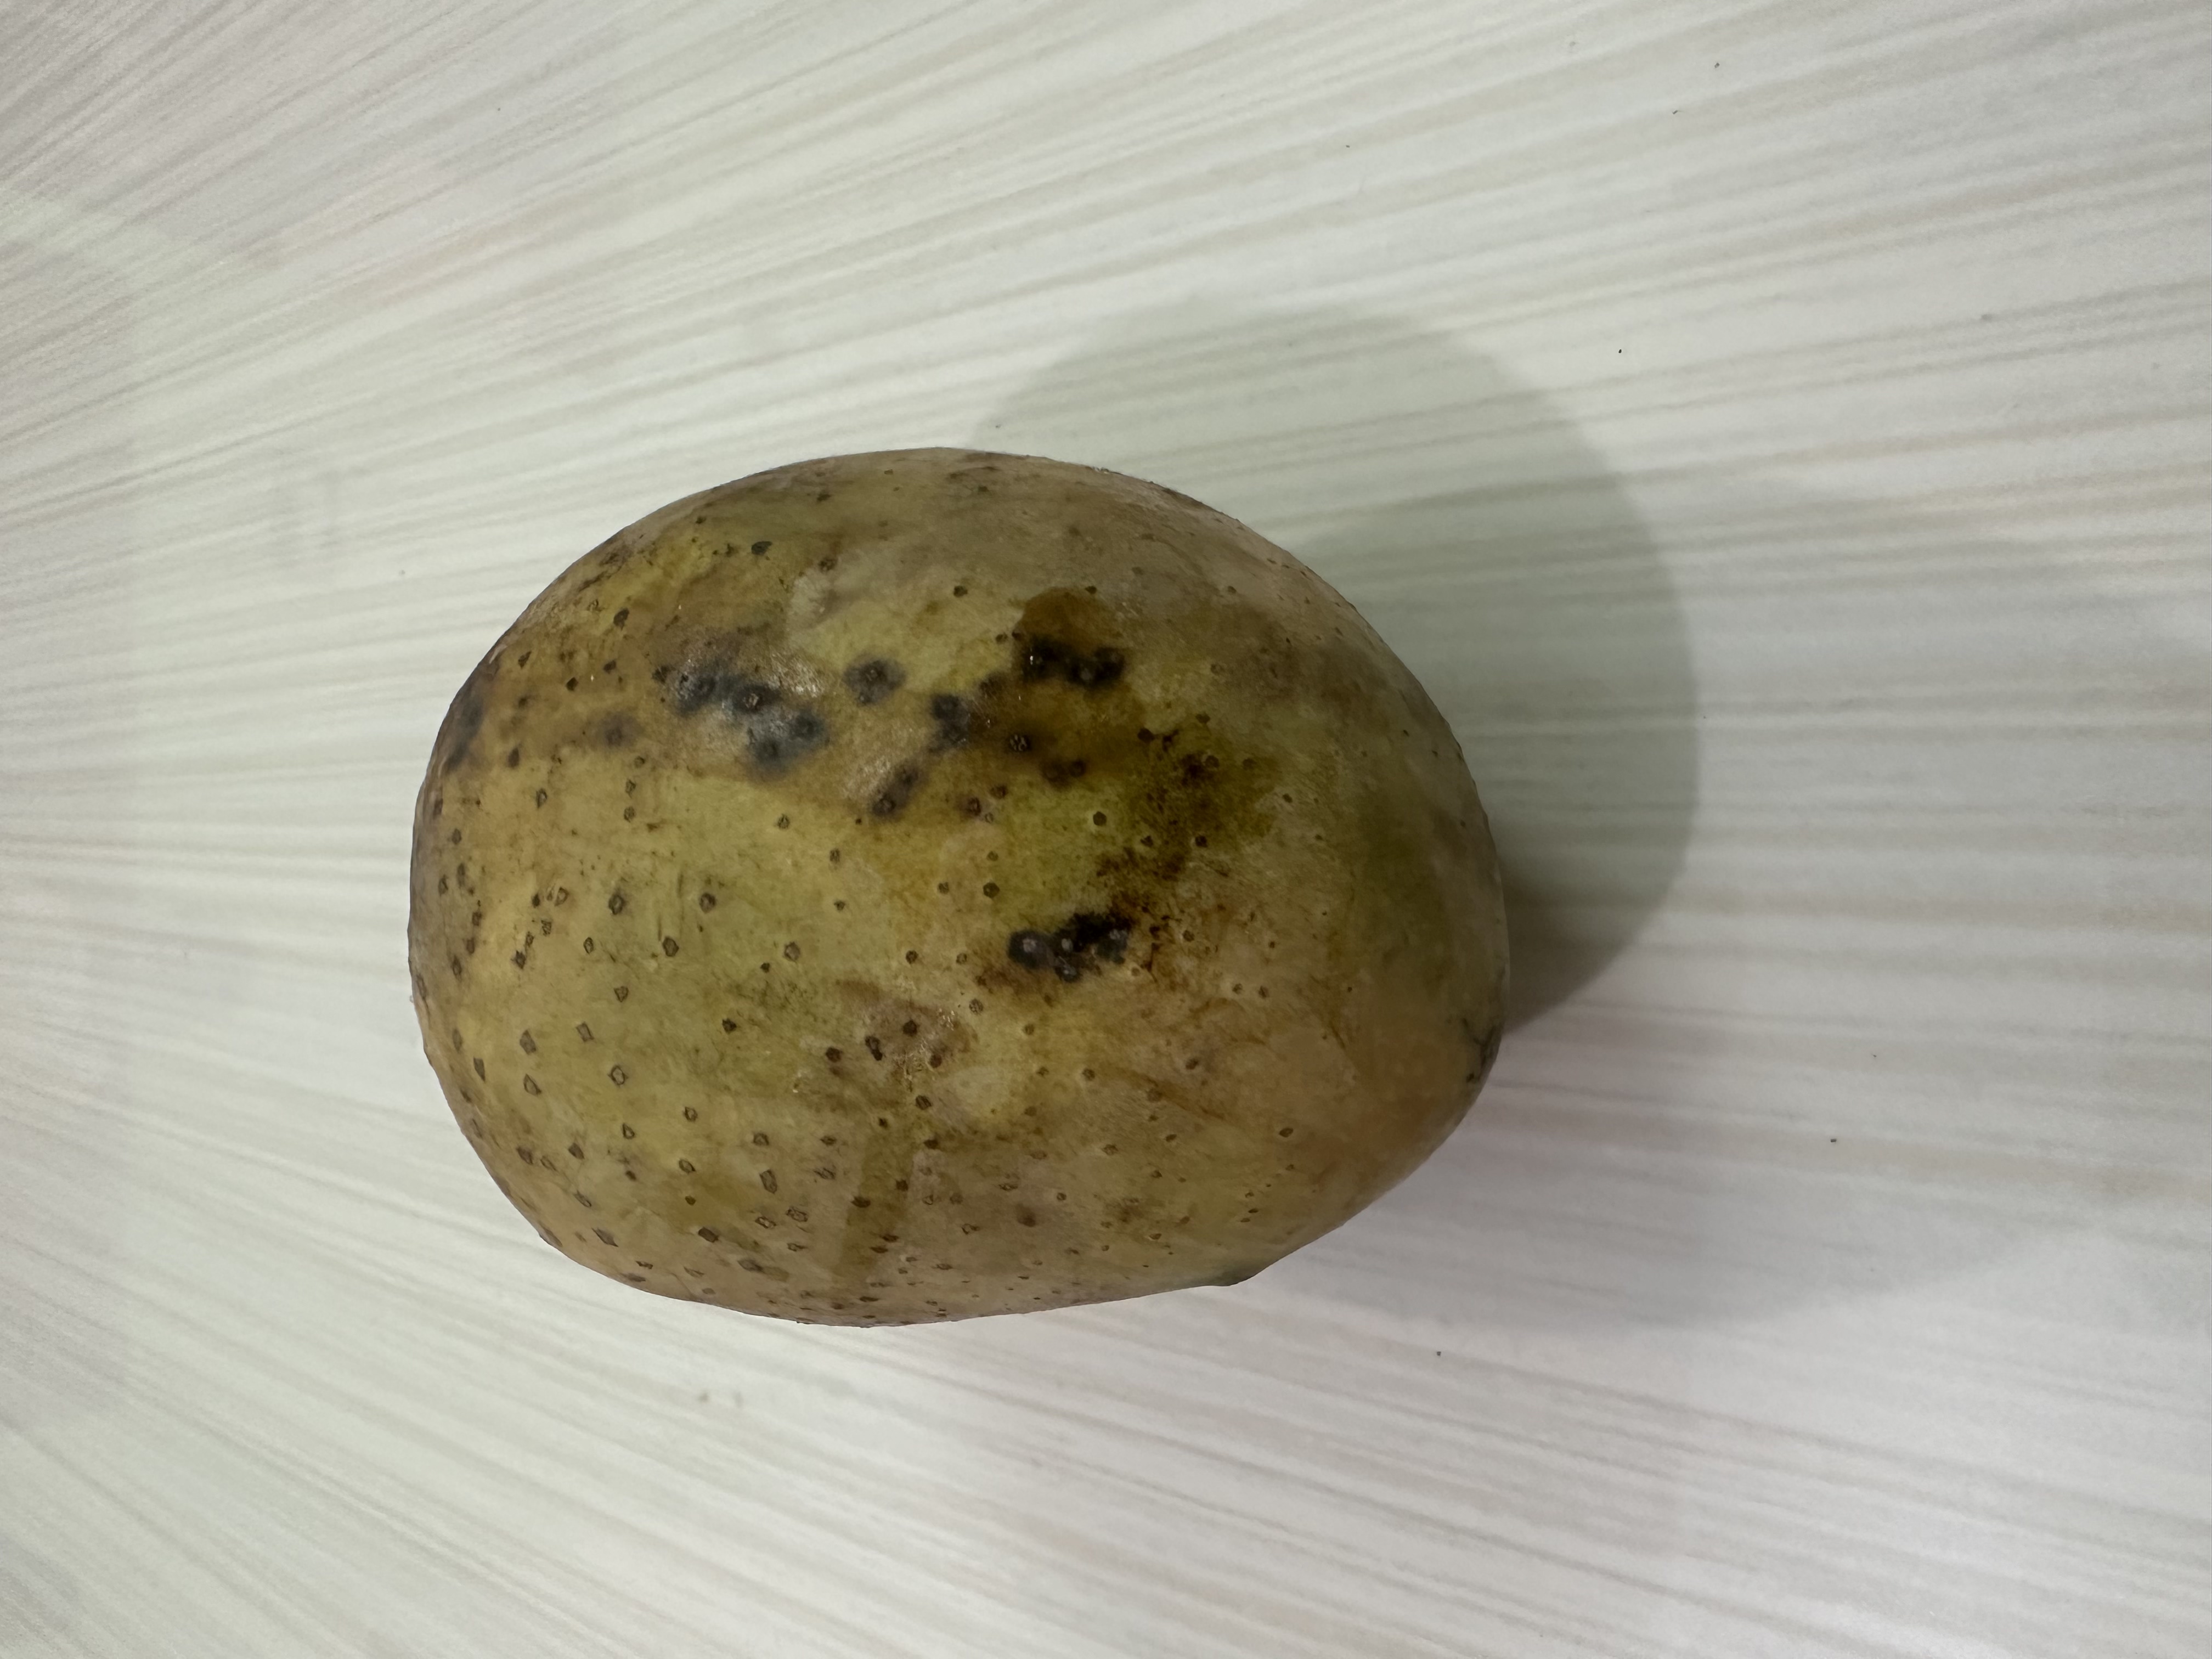
Mango variety: Langra